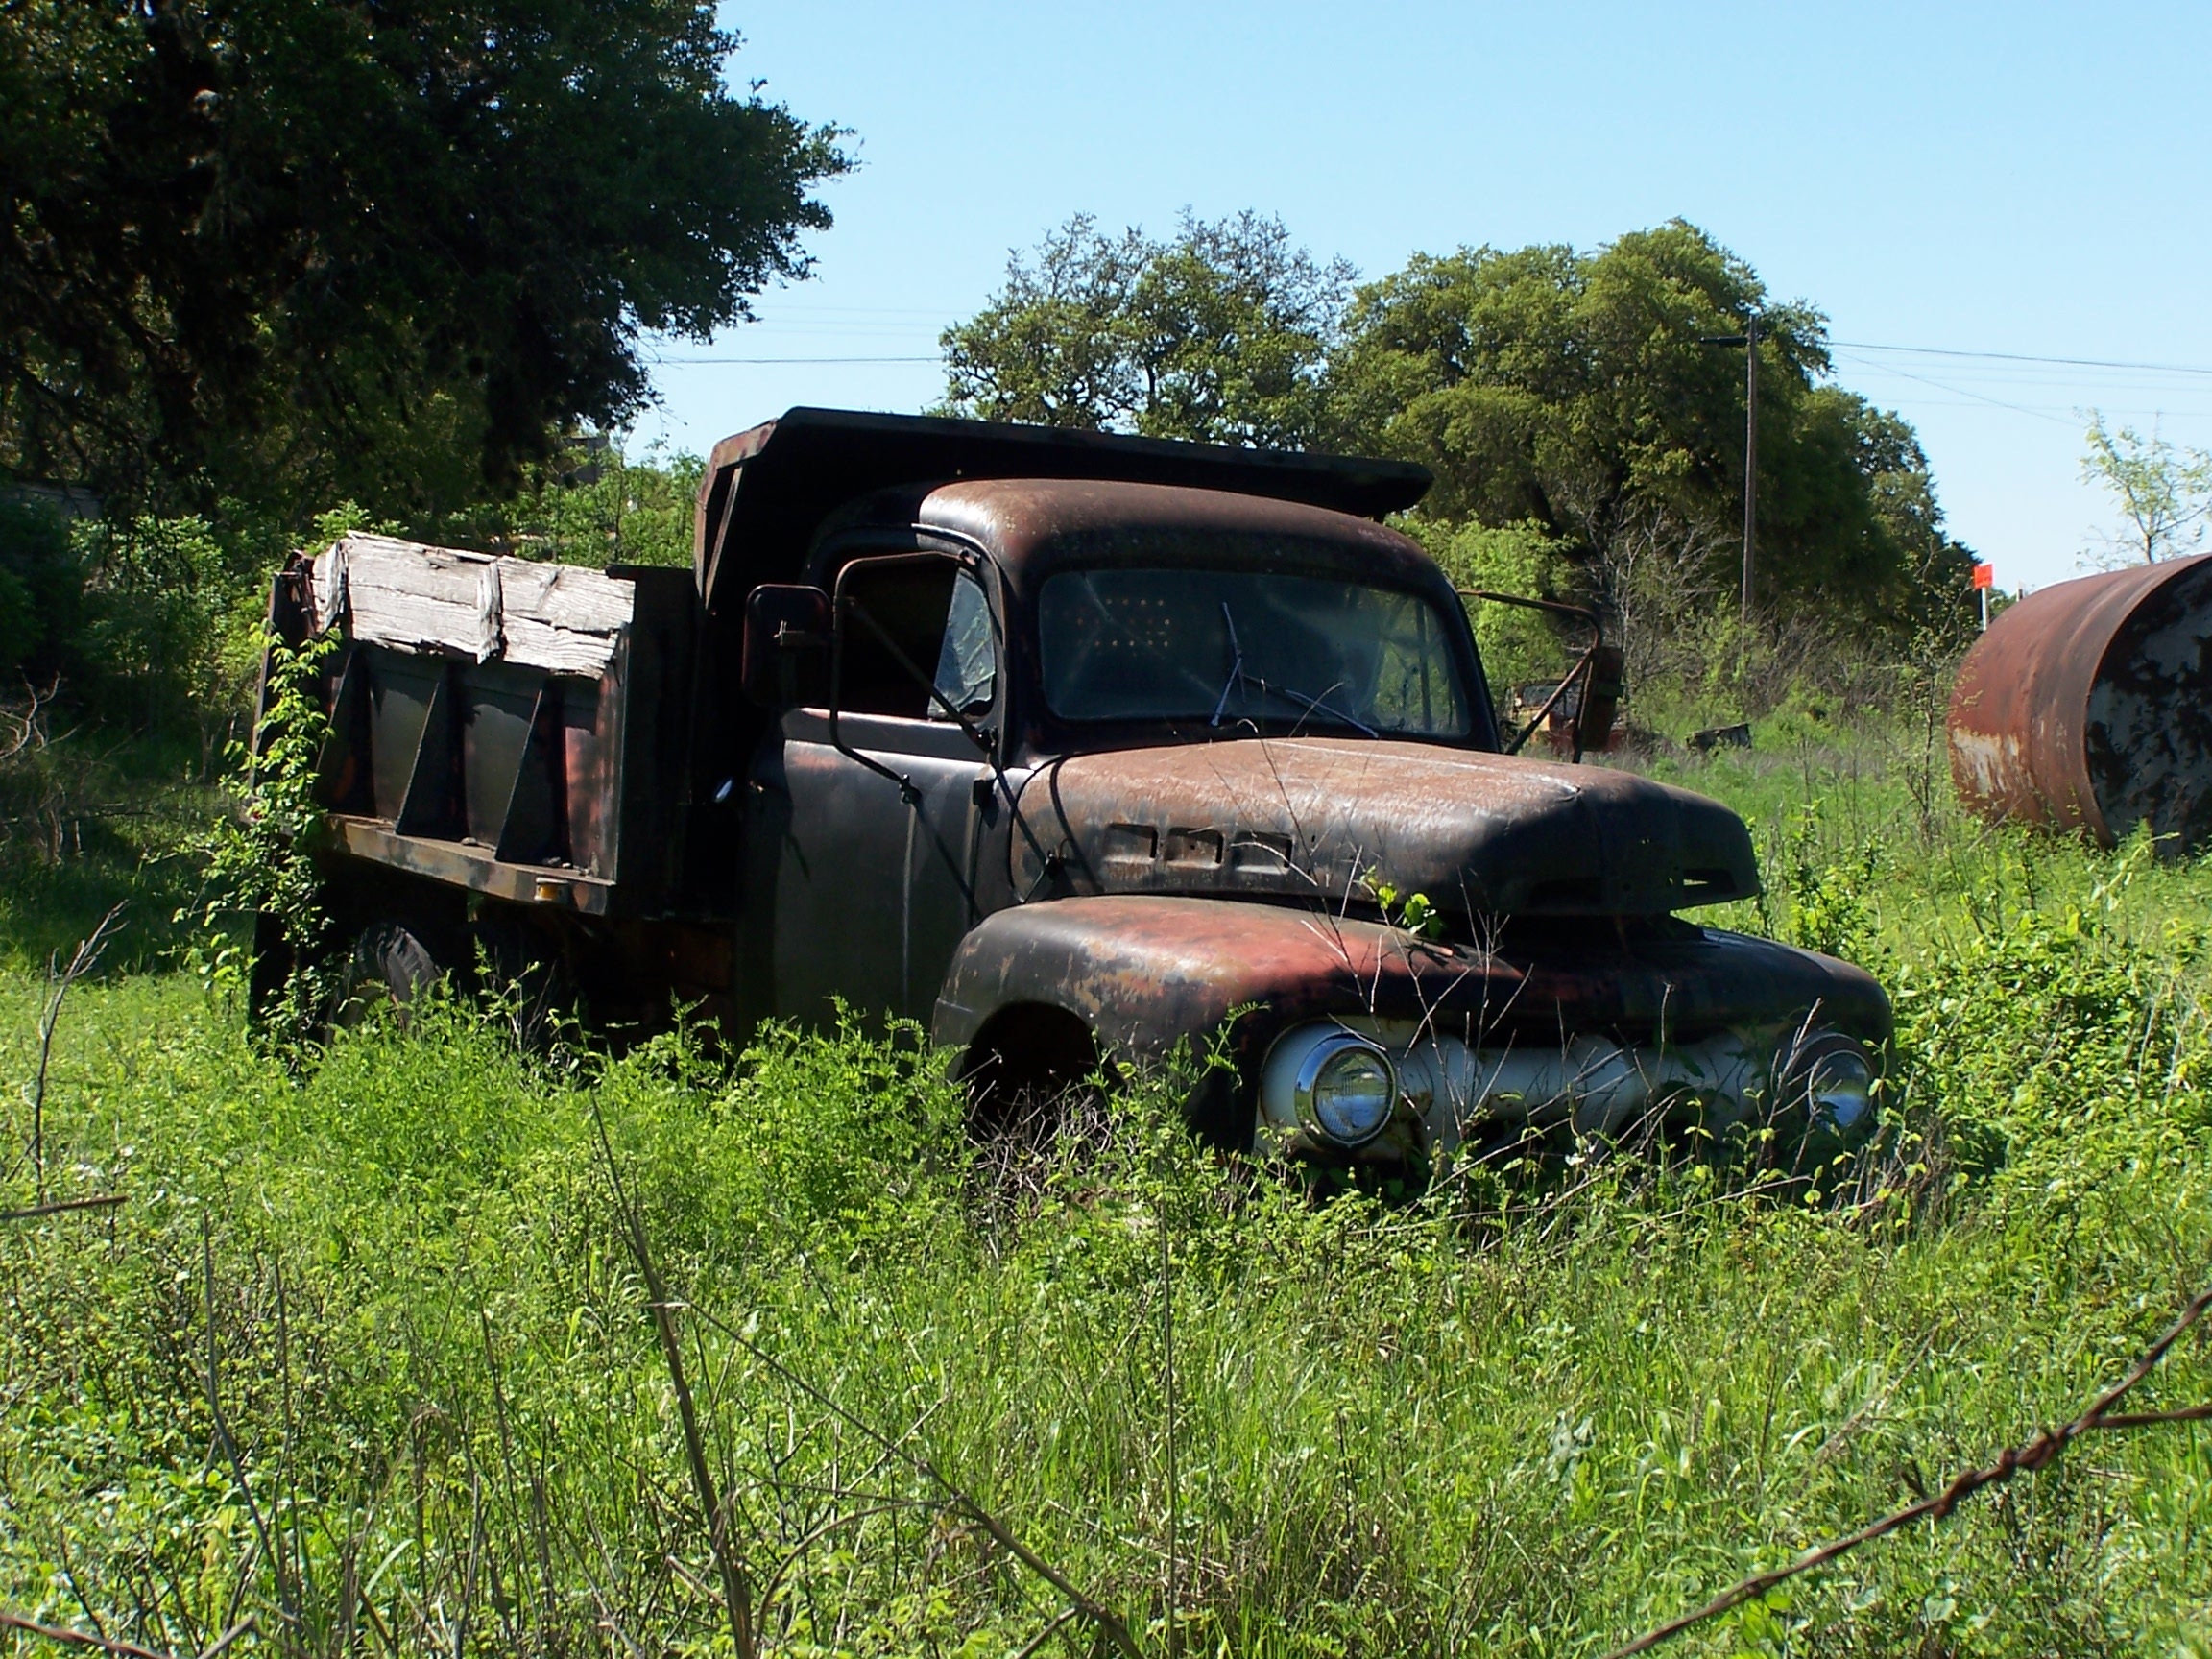
tree, grass, car, farm, old, transport, truck, vehicle, abandoned, rusty, history, rusted, rural area, off road vehicle, off roading